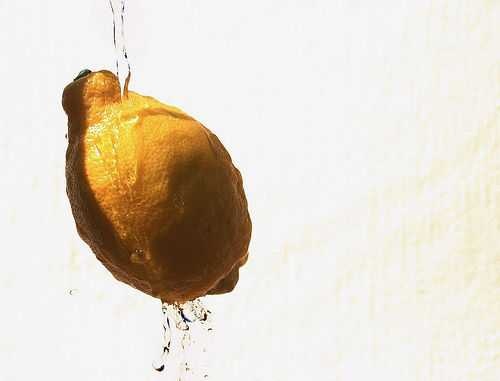
Label: Lemon